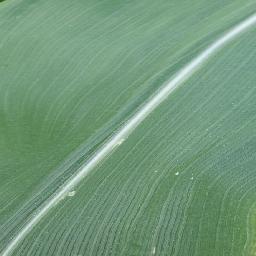
Label: Corn_(Maize)___Healthy